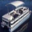
Label: ship